Nazism in Brazil

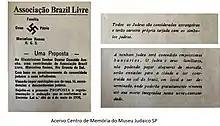
Associação Brazil Livre

In 1928, the Brazilian section of the Nazi Party was founded informally in Timbó, Santa Catarina. Approximately a hundred thousand native Germans and one million descendants lived in Brazil at that time. Most of those lived in isolated communities in southern Brazil who preserved their German language and culture. With Adolf Hitler's rise to the Chancellor's office in Germany, German-Brazilians began to be sent propaganda from Germany to attract followers abroad.